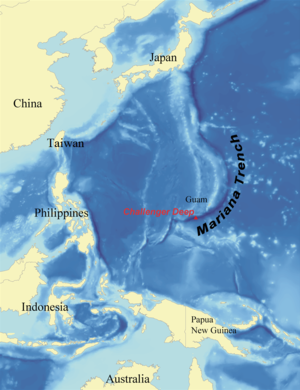
Challengerdybet
Marianergraven med Challenger Deep
Challengerdybet er det dybeste kendte punkt i verdenshavene med en dybde på næsten 11.000 m. Det ligger i Marianergraven øst for Filippinerne.